Jack Walsh (cricketer)

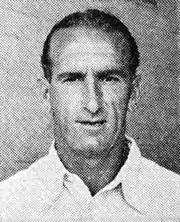

John Edward Walsh (4 December 1912 – 20 May 1980) was an Australian cricketer who played nearly all of his cricket in England.